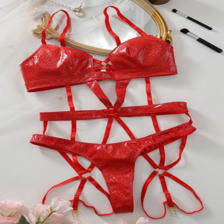
Label: Flat Lay